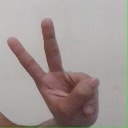
अक्षर: ऐ